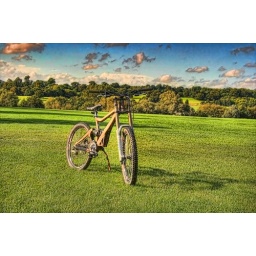
Picture of my friend's giant full suspension mountain bike. Picture taken in South Wield forest